William Morrow (priest)

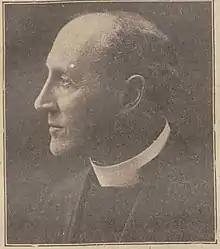
Canon William Morrow at the time of his inauguration as Chelmsford's First Provost July 1935

William Edward Reginald Morrow (5 March 186911 February 1950) was an eminent Anglican priest in the 20th century. He was educated at Trinity College, Dublin and ordained in 1894 for the Curacy of West Ham Parish Church, where he remained as Senior Curate until 1904. After this he held incumbencies at North Woolwich, All Saints Forest Gate, Clifton, Bristol and Wandsworth before his appointment as the inaugural Provost of Chelmsford.